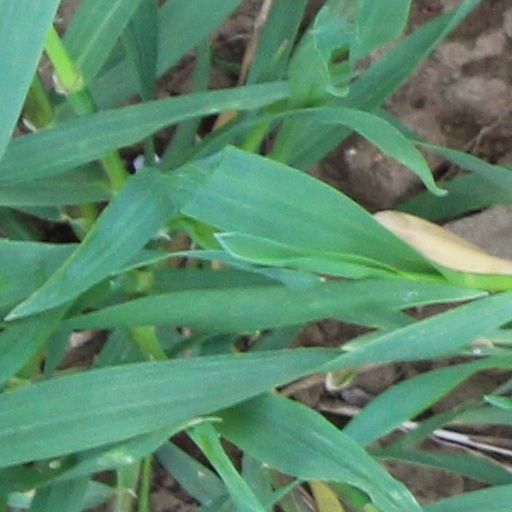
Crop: wheat